Felipe VI

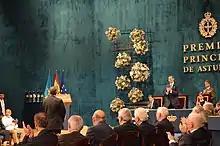
Felipe VI presiding over the 2015 Princess of Asturias Awards in Oviedo

In July, he was named as Student Ensign at the General Air Academy in Murcia. In September 1987, he began his air force training there where he learned to fly aircraft. In 1989, he was promoted to lieutenant in the Army, ensign in the Navy, and lieutenant in the Air Force. In 1992, he was promoted to captain in the Air Force. In 1993, he was promoted to lieutenant in the Navy and captain in the Infantry of the Army.